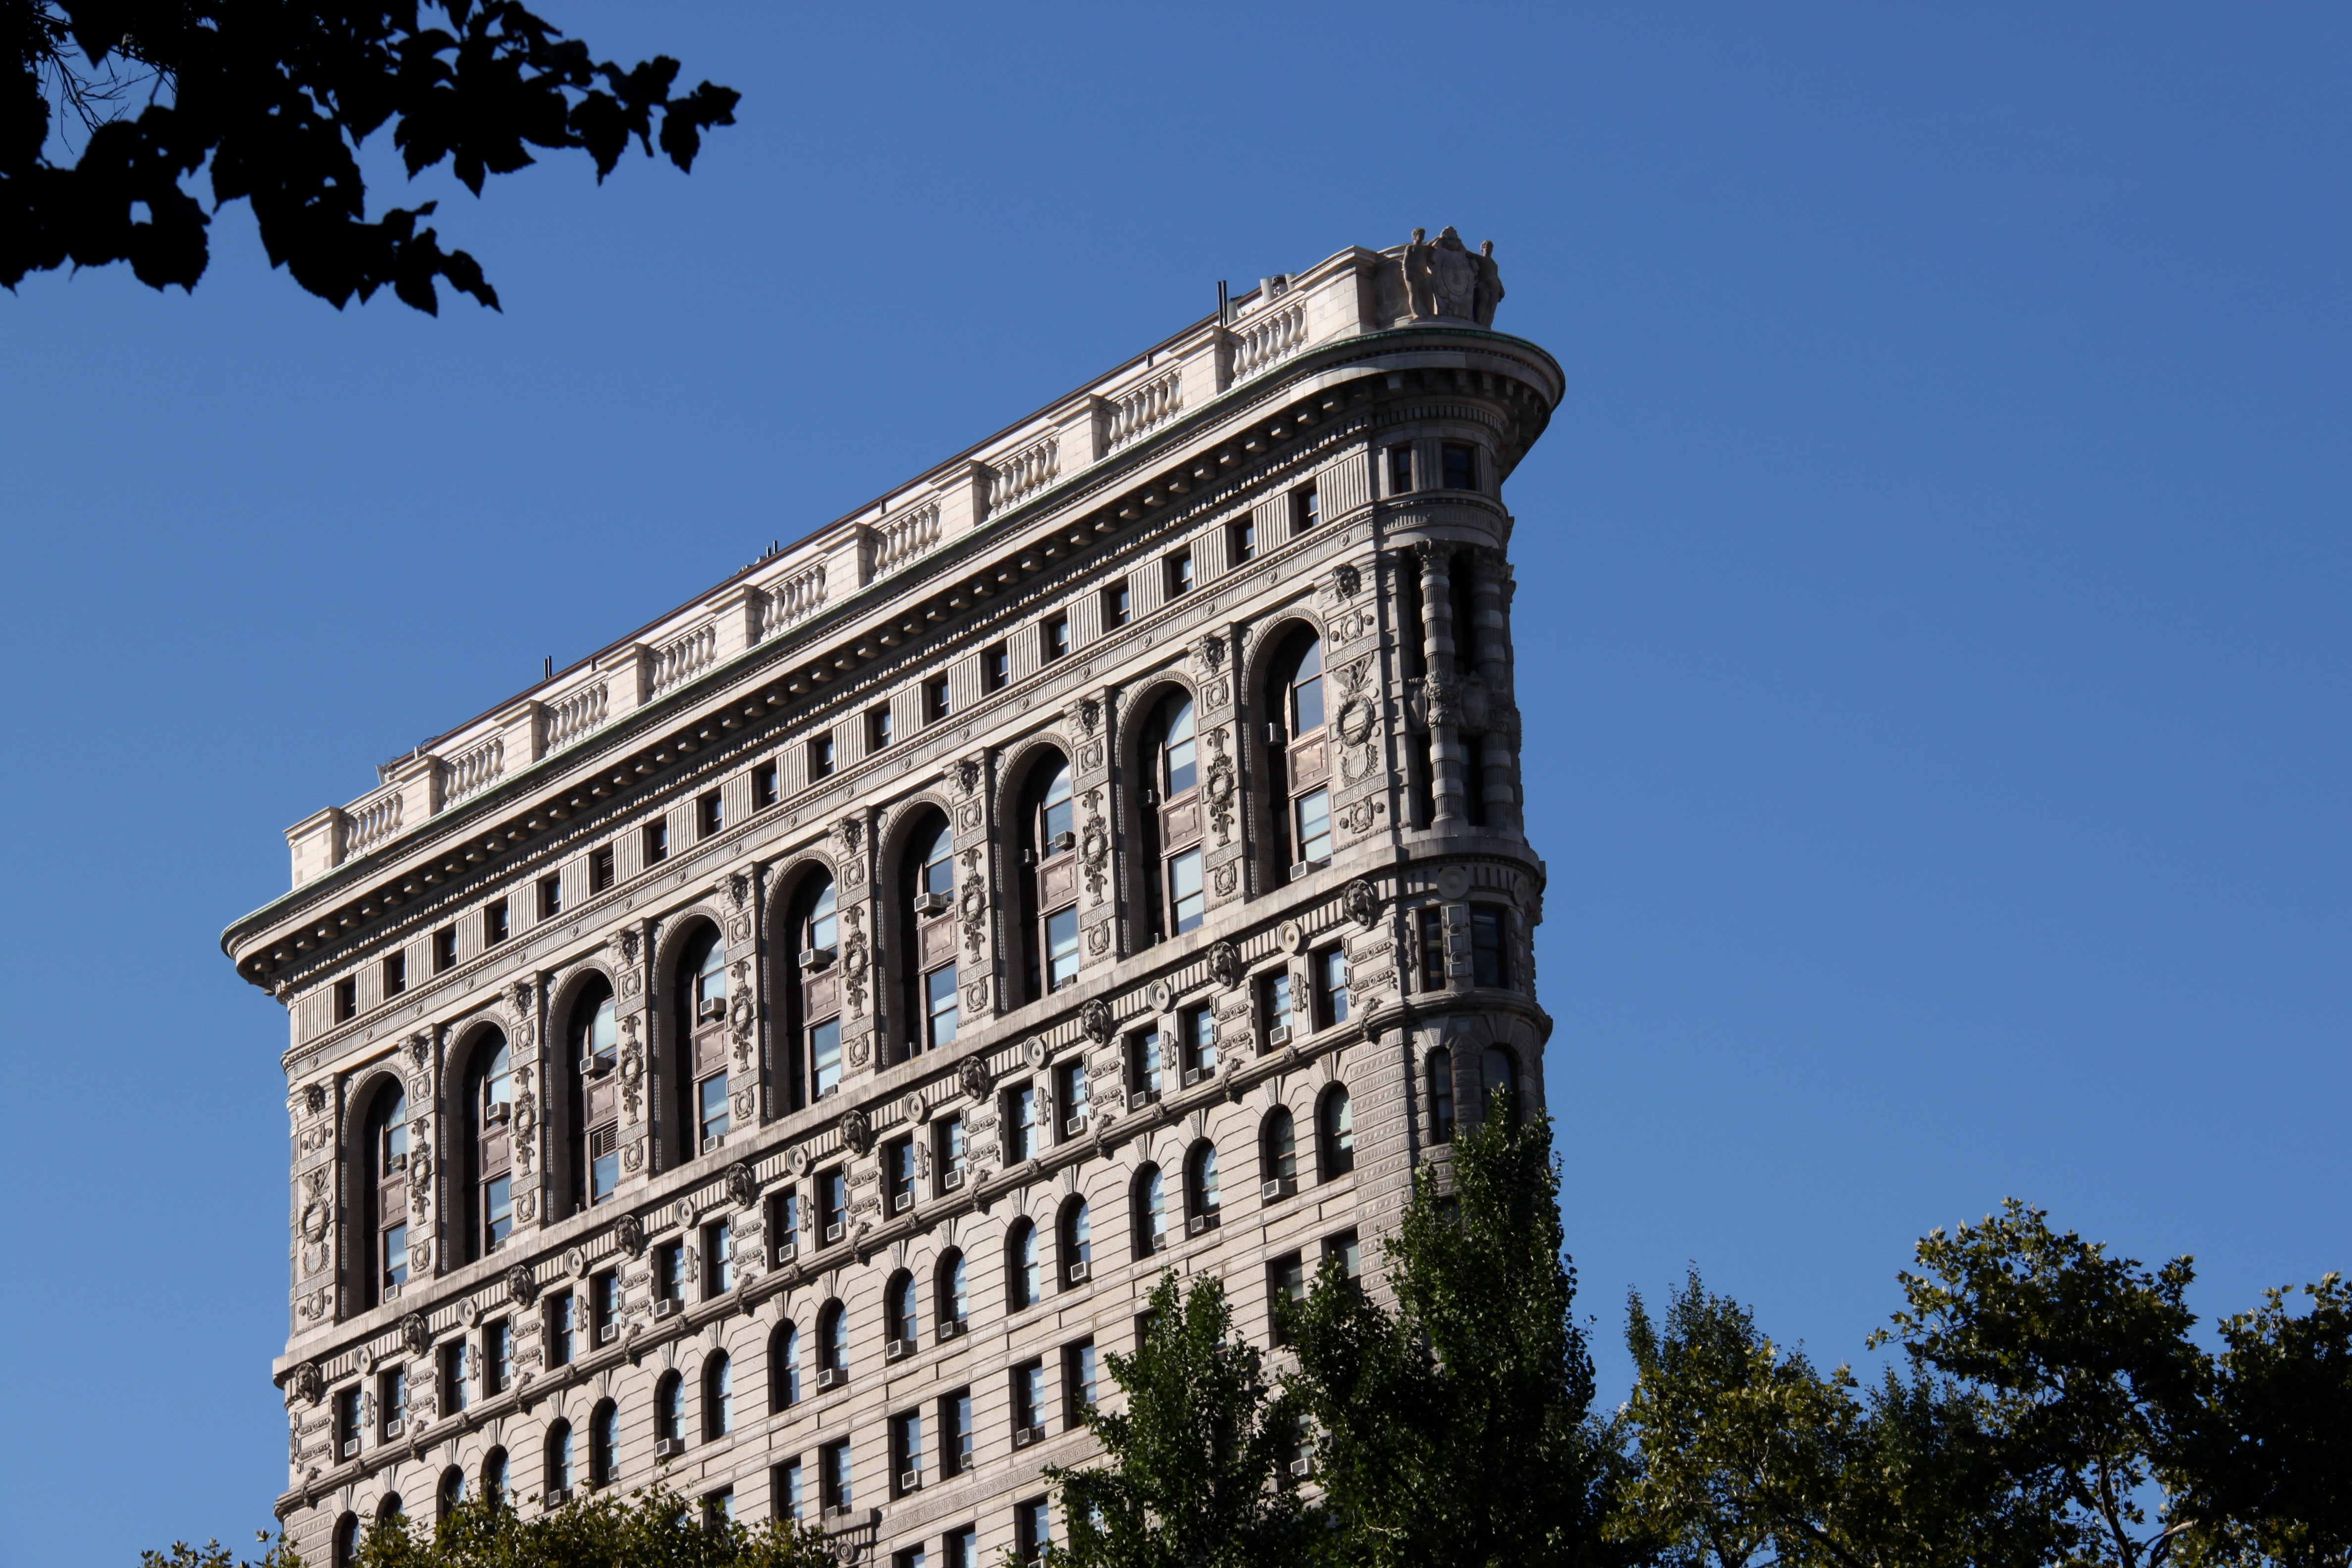
architecture, building, palace, new york, highrise, downtown, tower, landmark, facade, tower block, flatiron building